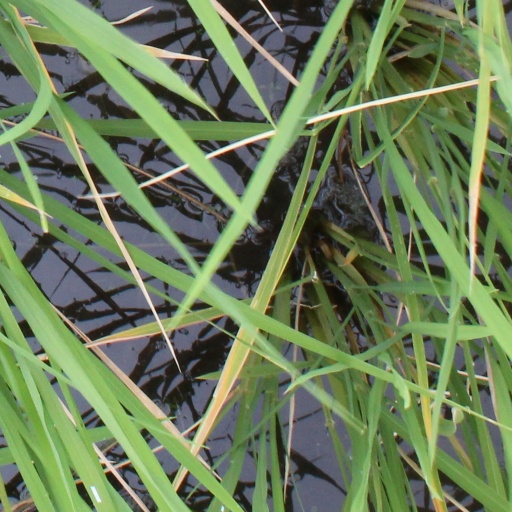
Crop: rice